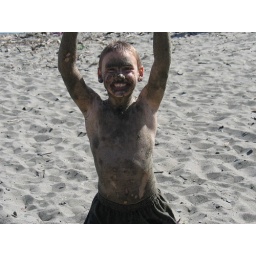
My son at the beach in San Simeon.